Pylon (band)

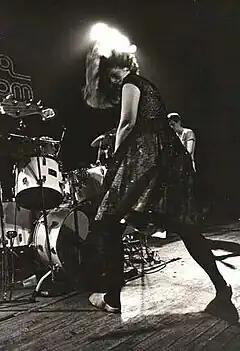
Pylon onstage, 1981.

Pylon played their first live show at a party on March 9, 1979. Despite receiving a relatively cool reception at their first two concerts, members of the B-52's attended Pylon's third show, where "they started dancing and running around like crazy and everybody else did too", according to Briscoe Hay. Fred Schneider and Kate Pierson of the B-52's were particularly supportive and helped promote Pylon's music in New York City, getting them a gig at Hurrah. After Schneider passed Hurrah's manager Jim Fouratt a Pylon demo tape, Fouratt called the band and offered their choice of opening slots for a number of upcoming headlining bands: they chose to support the Gang of Four. Their performance was well-received by the audience and was the subject of a positive review by Glenn O'Brien in "Interview".